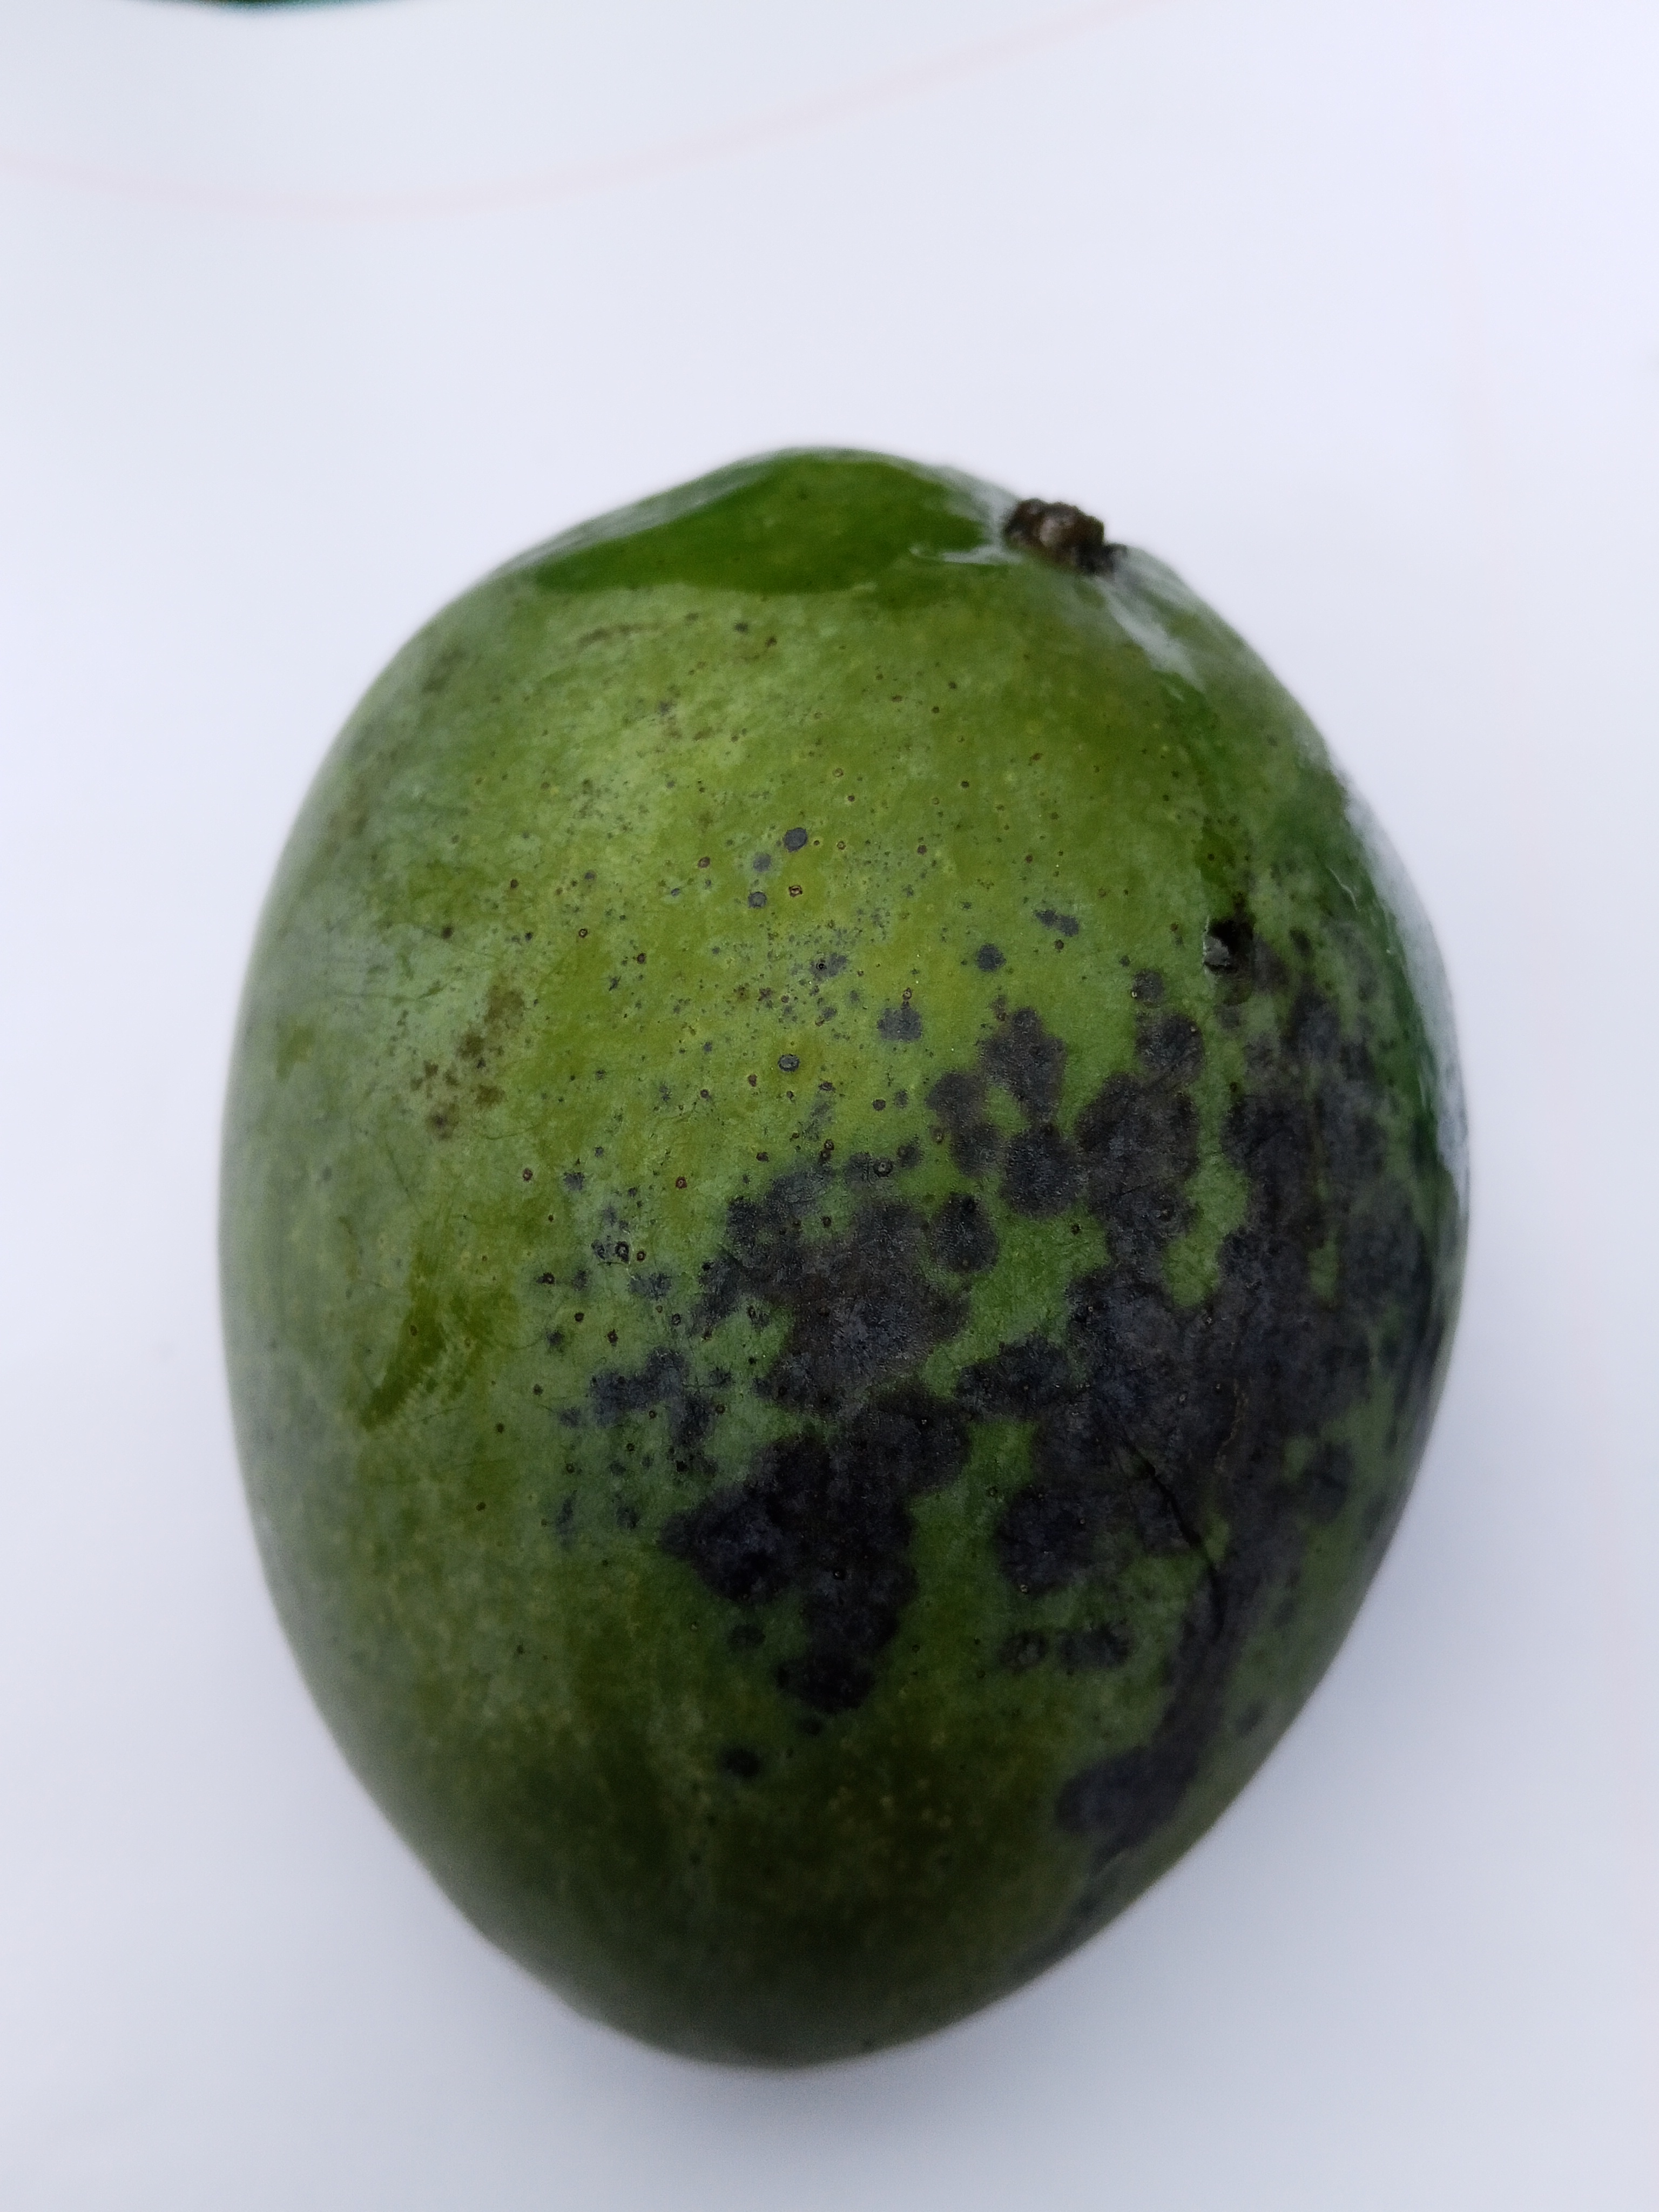
Mango variety: Bari 4